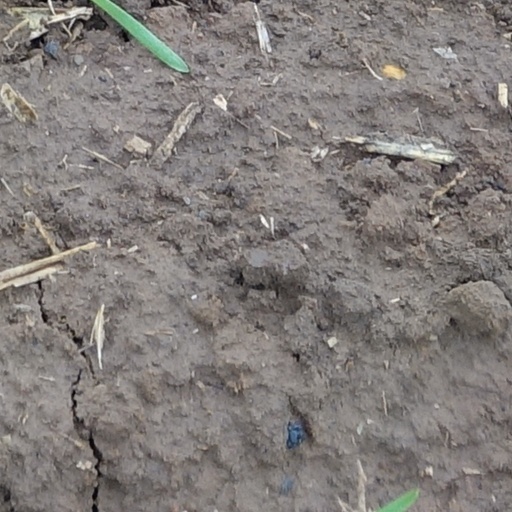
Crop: wheat